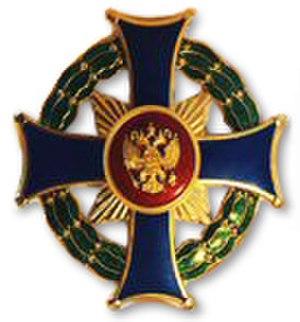
La fédération de Russie qui a succédé à l'Union des républiques socialistes soviétiques en 1991 a réorganisé le système des décorations en relevant des ordres disparus avec la révolution bolchévique de 1917, ce afin de créer un lien entre la nouvelle Russie et la Russie impériale, toujours représentée à l'étranger par de nombreux descendants d'exilés, en particulier des familles nobles et bourgeoises de la Russie blanche. Mais des décorations créées pendant la période soviétique ont été conservées, simplement ont-elles été redessinées pour satisfaire aux nouvelles exigences de la nouvelle Russie qui souhaitait effacer les symboles communistes de l'héraldique russe. En revanche de nouvelles décorations ont vu le jour bien qu'elles ressemblent à certaines décorations de l'ancienne Russie tsariste.